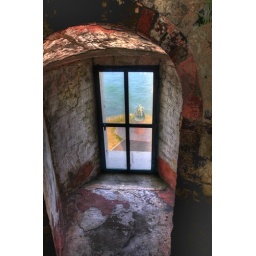
Light house window in HDR